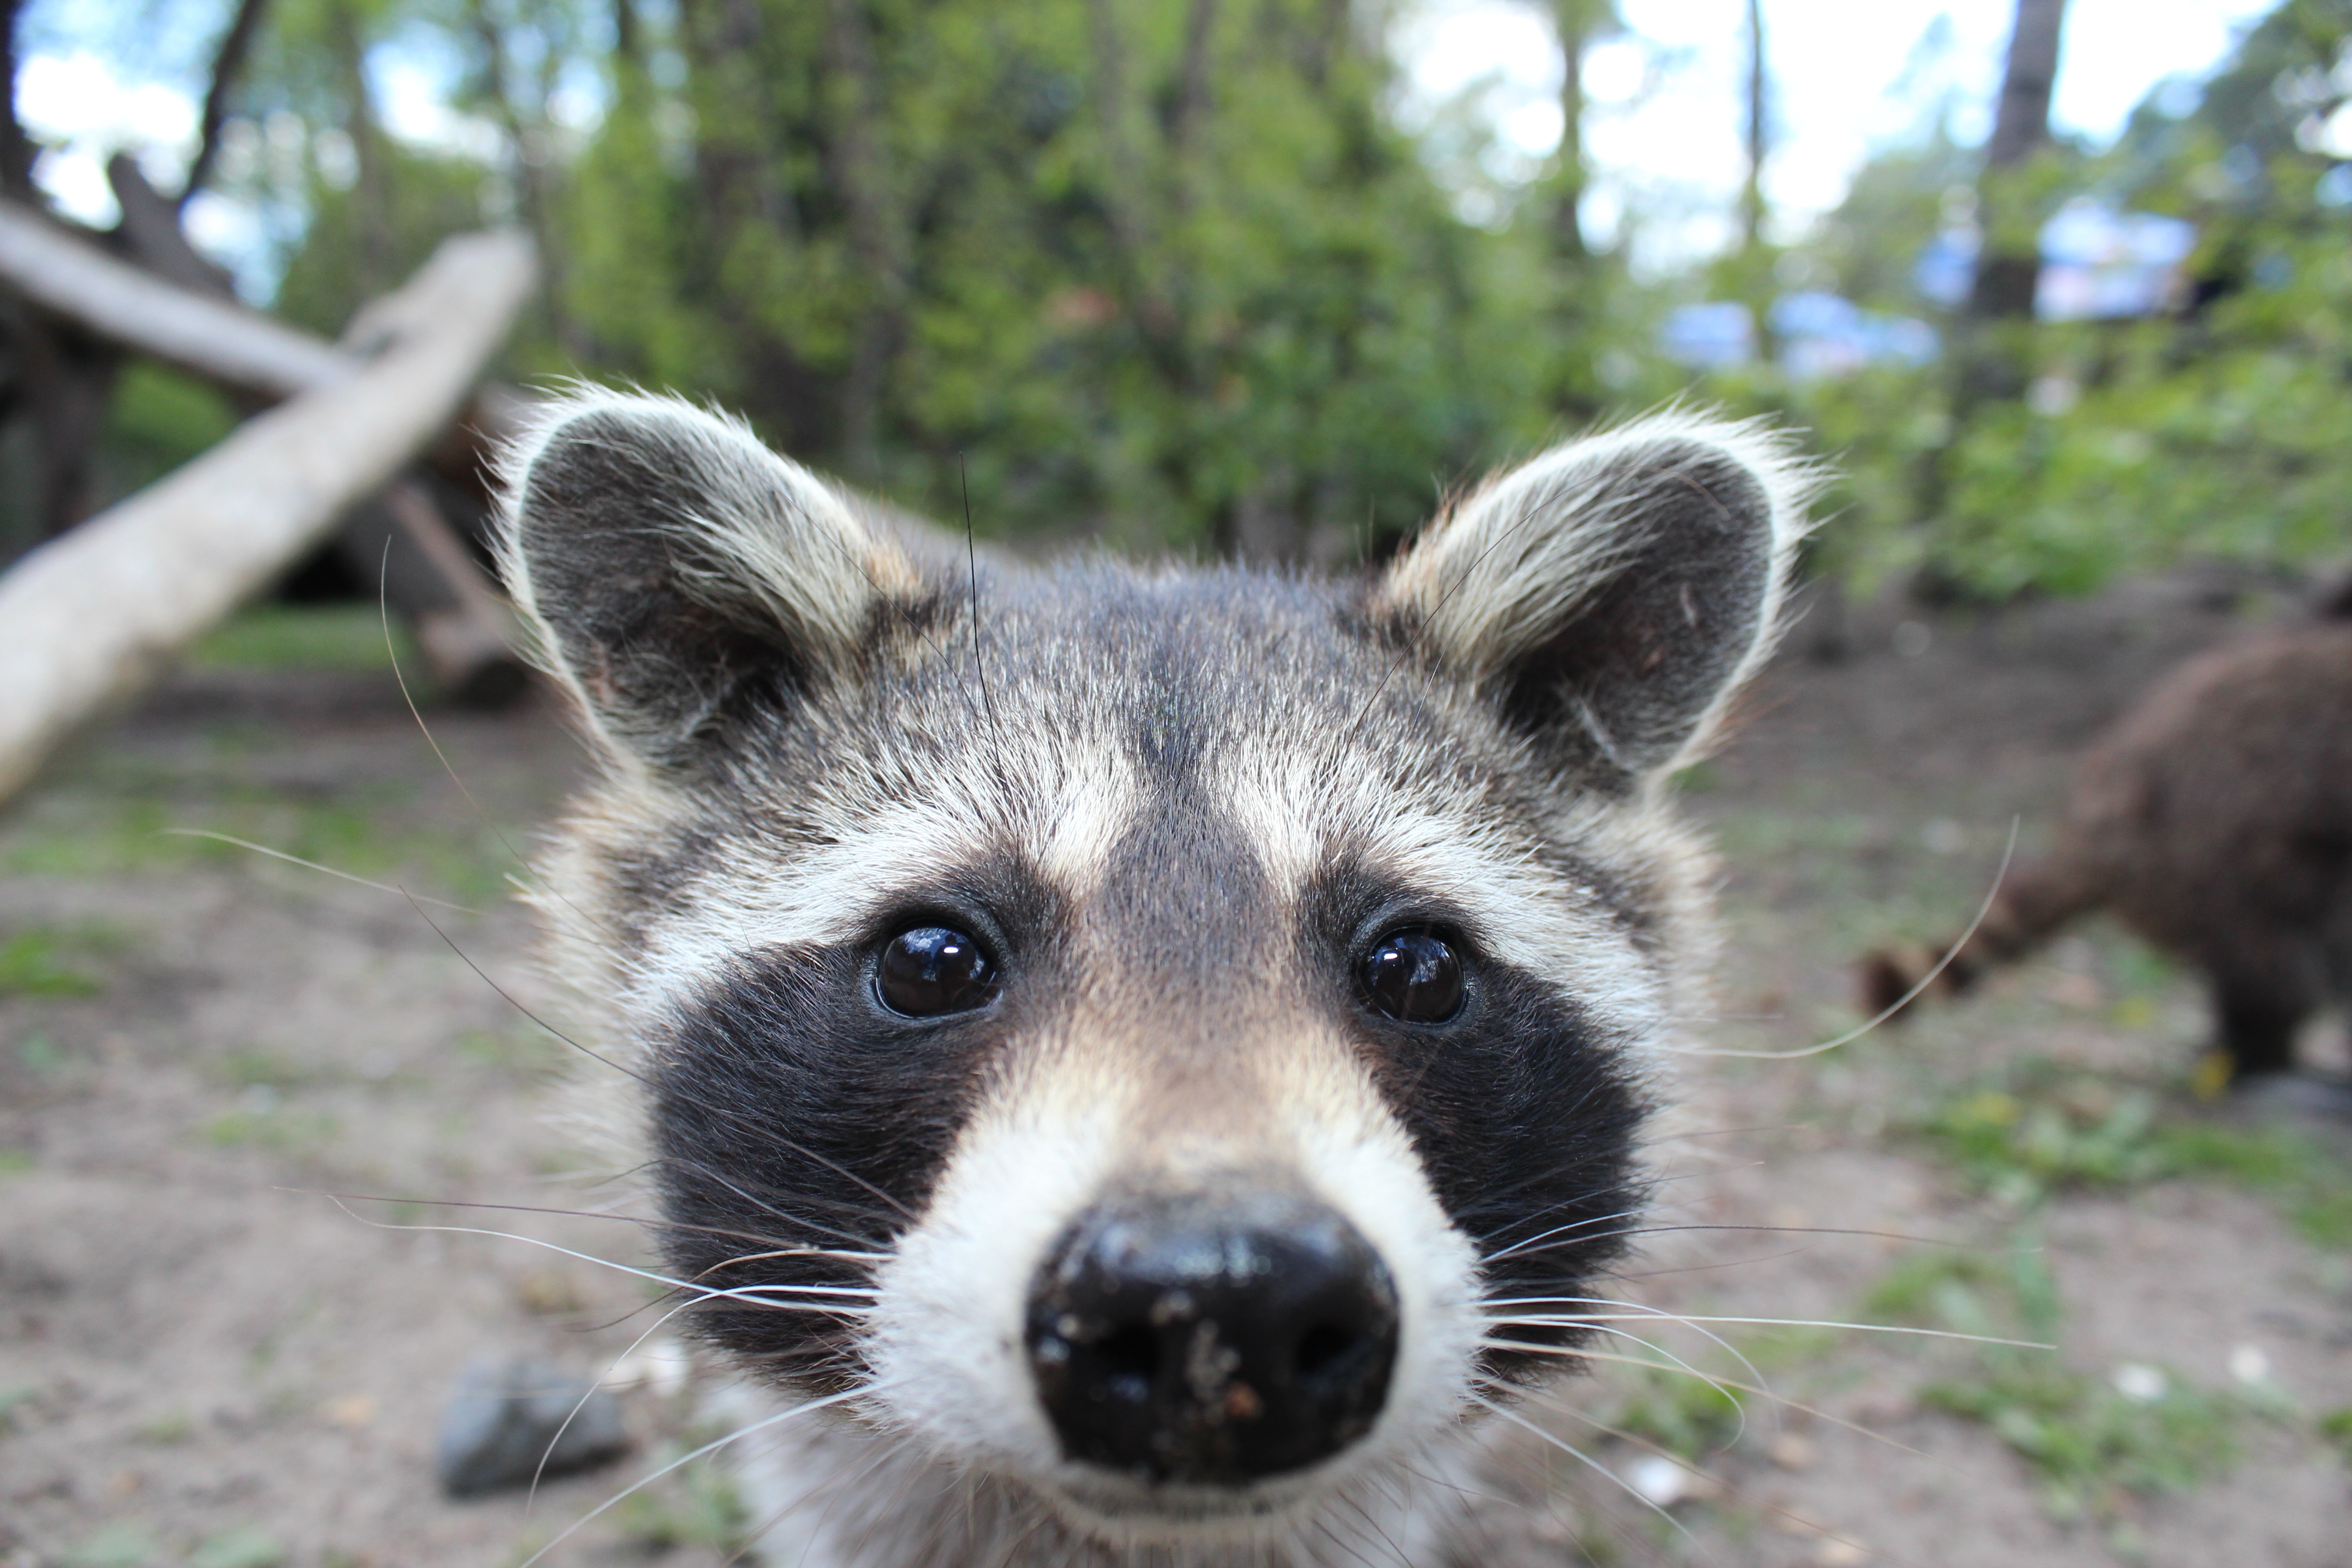
animal, cute, wildlife, zoo, fur, mammal, fauna, raccoon, head, vertebrate, cheeky, marsupial, wildlife photography, procyon, procyonidae, virginia opossum, viverridae, joe bodemann